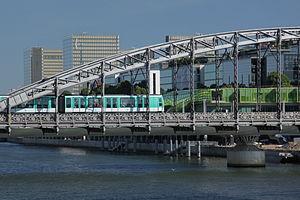
Le MF 01 numéroté 054 sur le pont d'Austerlitz sur la ligne 5 du métro de Paris.